Samuel Morse

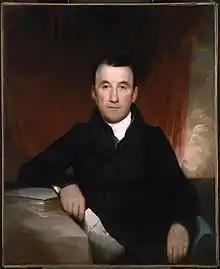
"Jonas Platt", New York politician, by Morse. Oil on canvas, 1828, Brooklyn Museum.

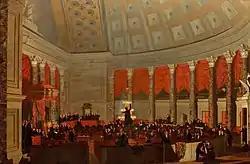
"The House of Representatives". Oil on canvas, 1822, National Gallery of Art.

Although Jedidiah Morse did not change Samuel's political views, he continued as an influence. Critics believe that the elder Morse's Calvinist ideas are integral to Morse's "Judgment of Jupiter," another significant work completed in England. Jupiter is shown in a cloud, accompanied by his eagle, with his hand spread above the parties and he is pronouncing judgment. Marpessa, with an expression of compunction and shame, is throwing herself into the arms of her husband. Idas, who tenderly loved Marpessa, is eagerly rushing forward to receive her while Apollo stares with surprise.